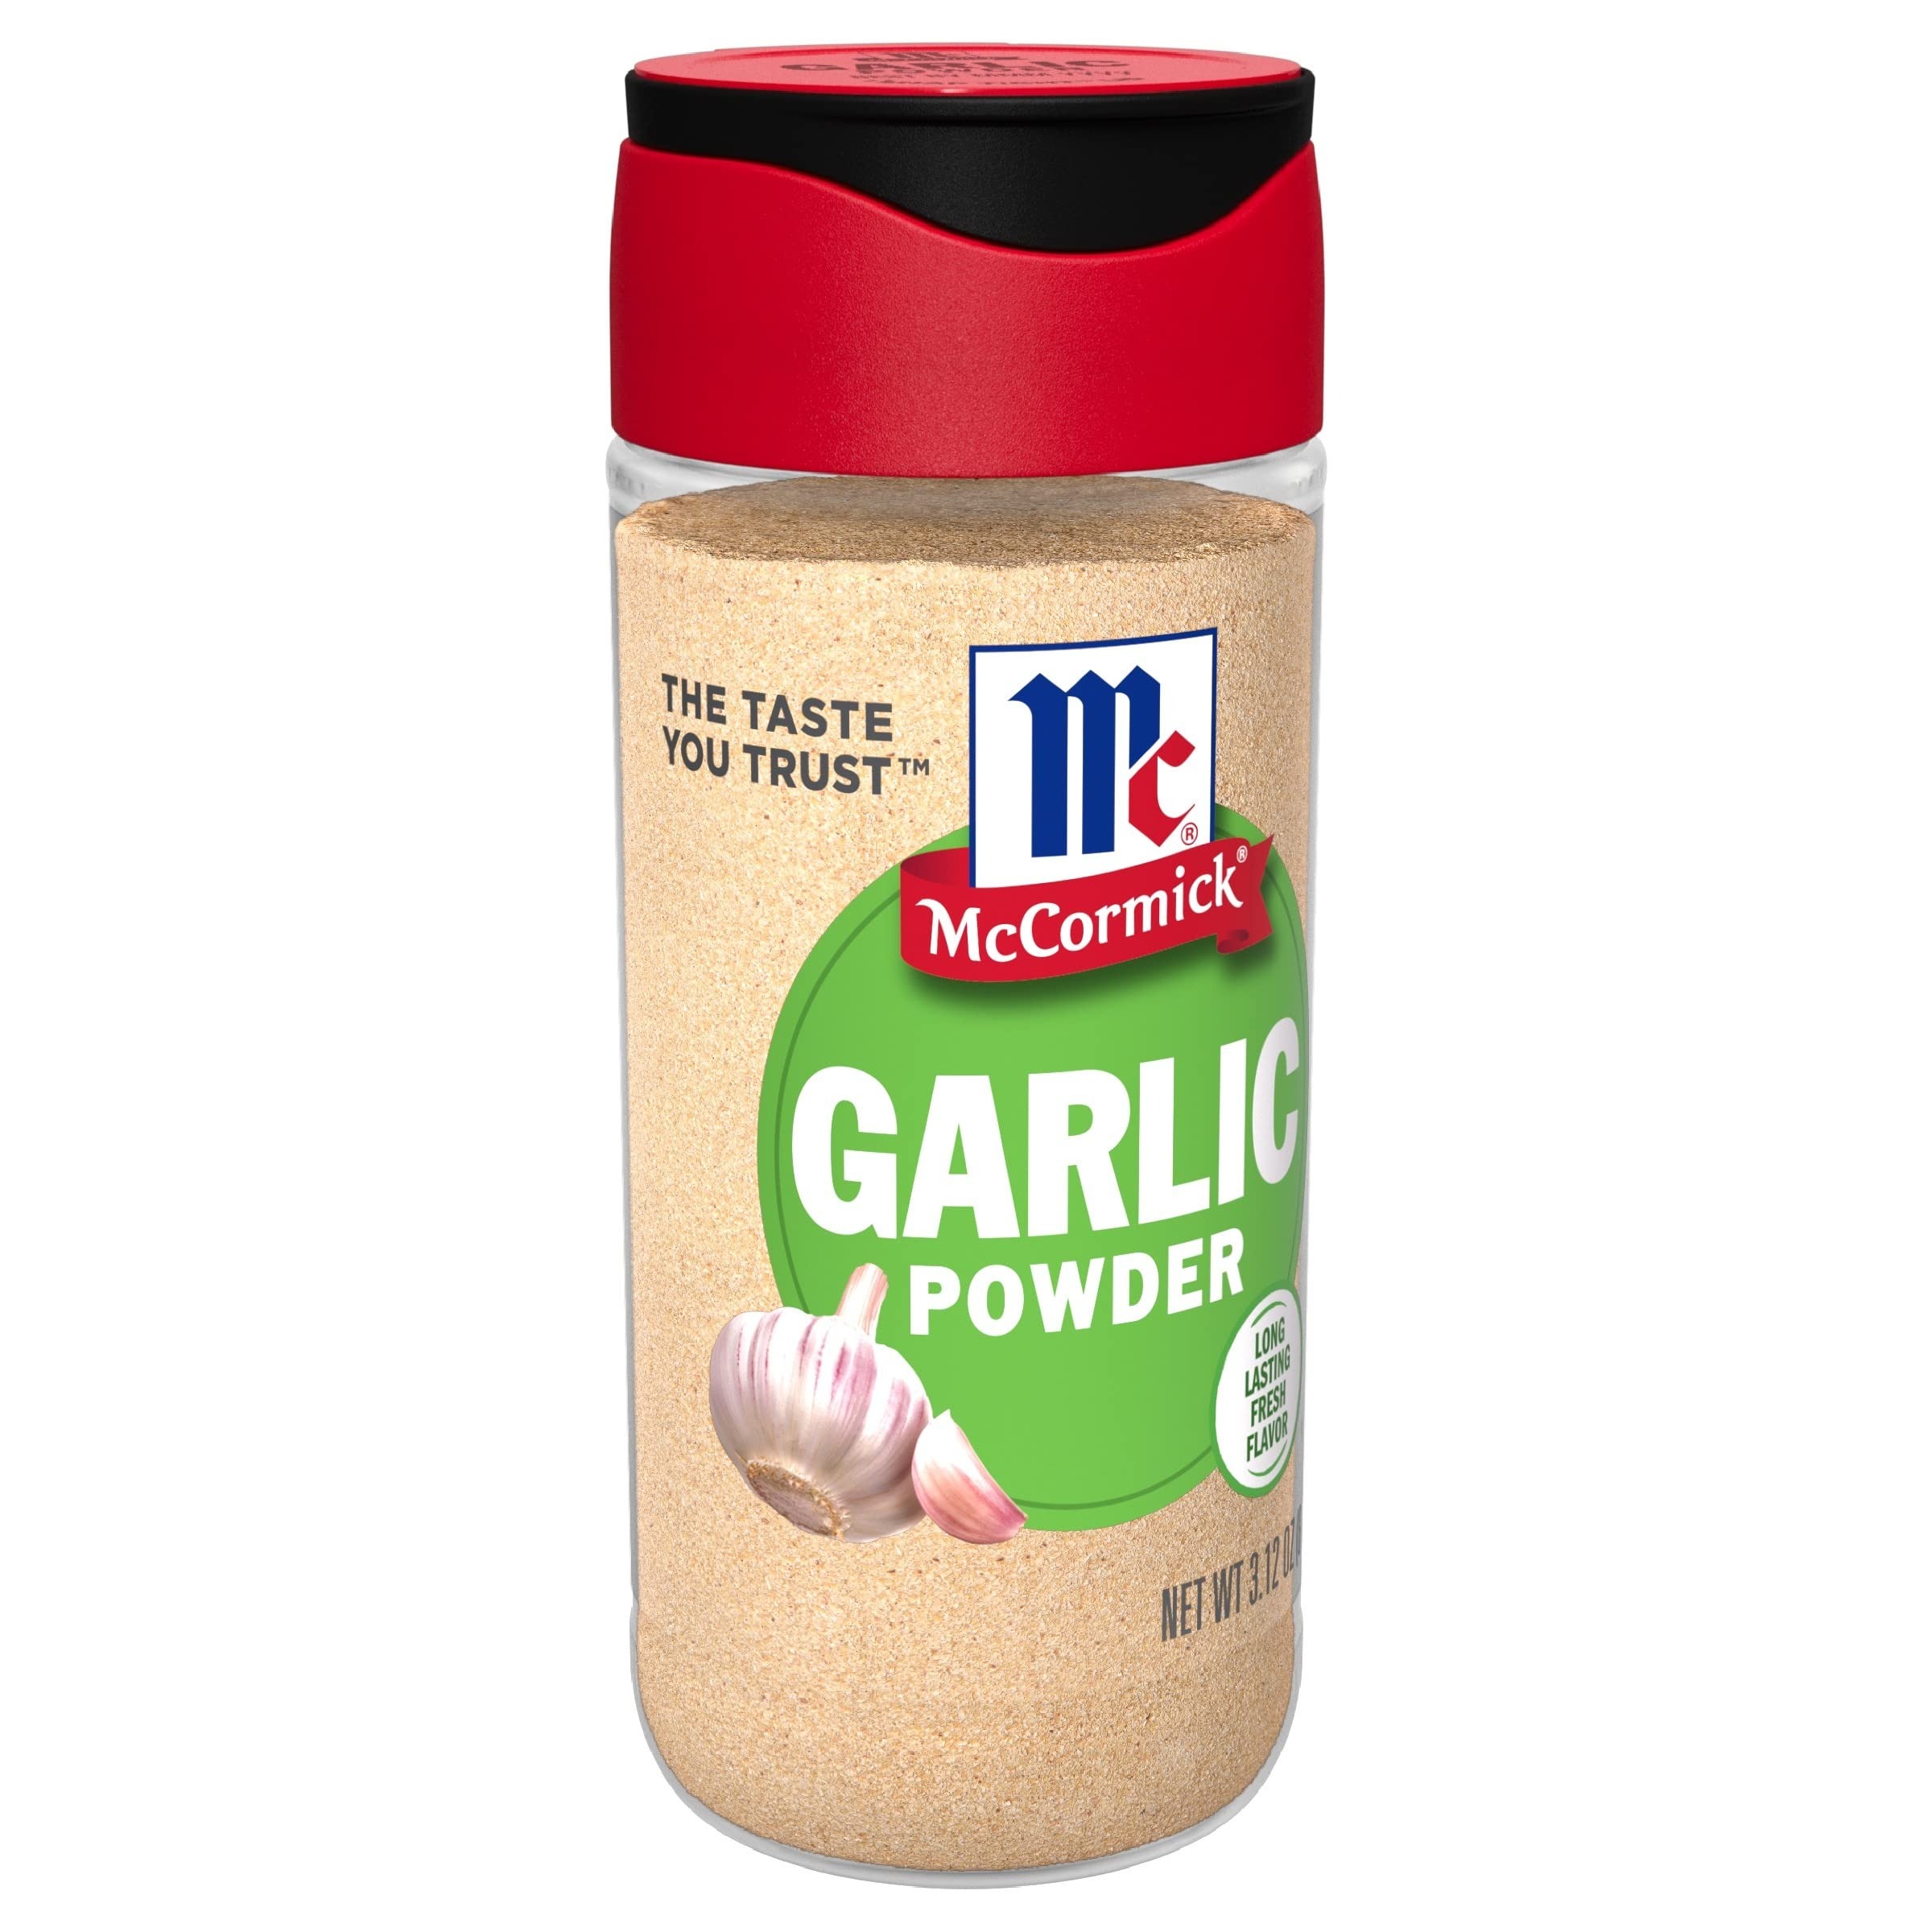
Item Name: McCormick Garlic Powder, 3.12 oz
Bullet Point: We don't know when or if this item will be back in stock.
Product Description: McCormick Garlic Powder 3.10-ounce plastic shaker(Pack of 1)
Value: 3.12
Unit: Count

Price: 3.375